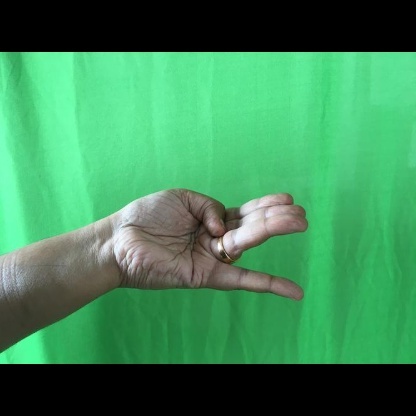
Mudra: Chaturam